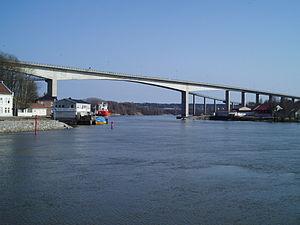
La longueur d'un pont ou d'un viaduc est mesurée entre culées, c'est-à-dire entre extrémités. Un ouvrage d'art est dit non courant dès que sa longueur dépasse 100 mètres. Il est dit exceptionnel lorsque celle-ci dépasse 500 mètres. Cet article présente la liste des ponts et viaducs de Norvège dont la longueur est supérieure ou égale à 500 mètres.
Cette liste de ponts de Norvège a pour vocation de présenter une liste de ponts remarquables de Norvège, tant par leurs caractéristiques dimensionnelles, que par leur intérêt architectural ou historique.